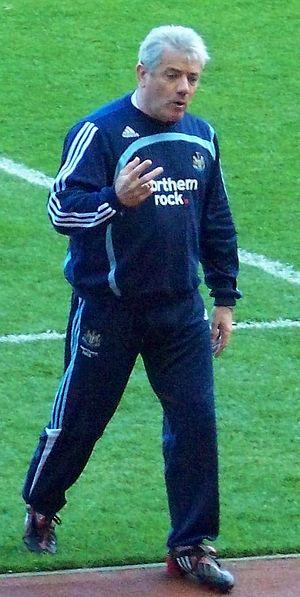
L'équipe d'Angleterre de football est la sélection de joueurs anglais représentant leur nation lors des compétitions internationales de football masculin, sous l'égide de la Football Association. Alors que la plupart des équipes nationales à travers le monde représentent un État indépendant, les quatre « Nations constitutives » qui forment le Royaume-Uni sont chacune représentés par une équipe nationale distincte lors des tournois internationaux. Ses joueurs sont sélectionnés selon les conditions d'admissibilité en sélection d'un joueur britannique.